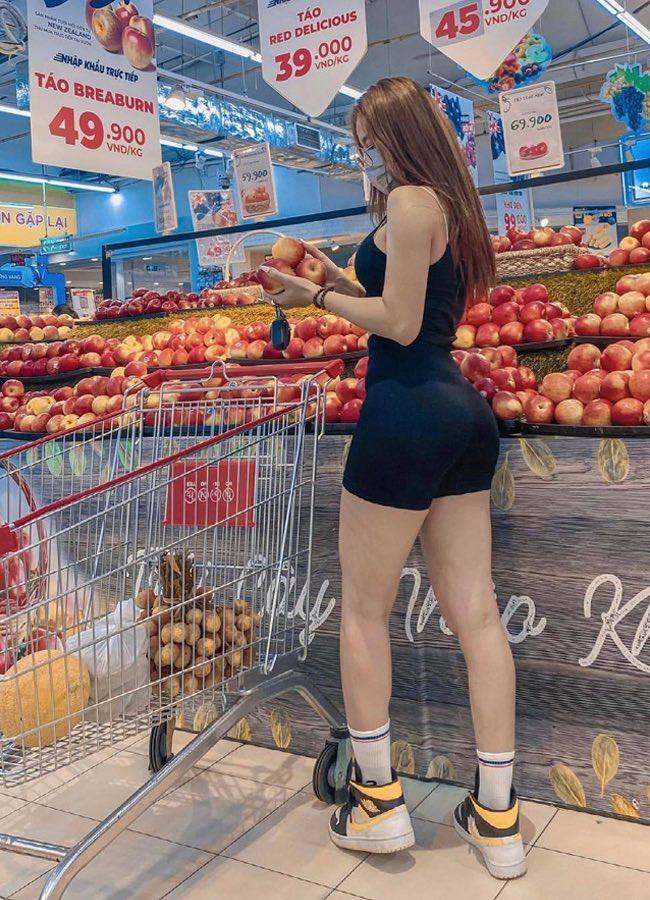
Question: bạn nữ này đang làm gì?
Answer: đang lựa trái cây